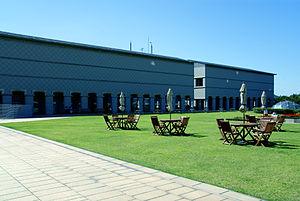
Cette liste des plus grands musées d'art du monde procède à un classement des musées d'art et autres musées contenant principalement des œuvres d'art en fonction de la surface totale d'exposition.